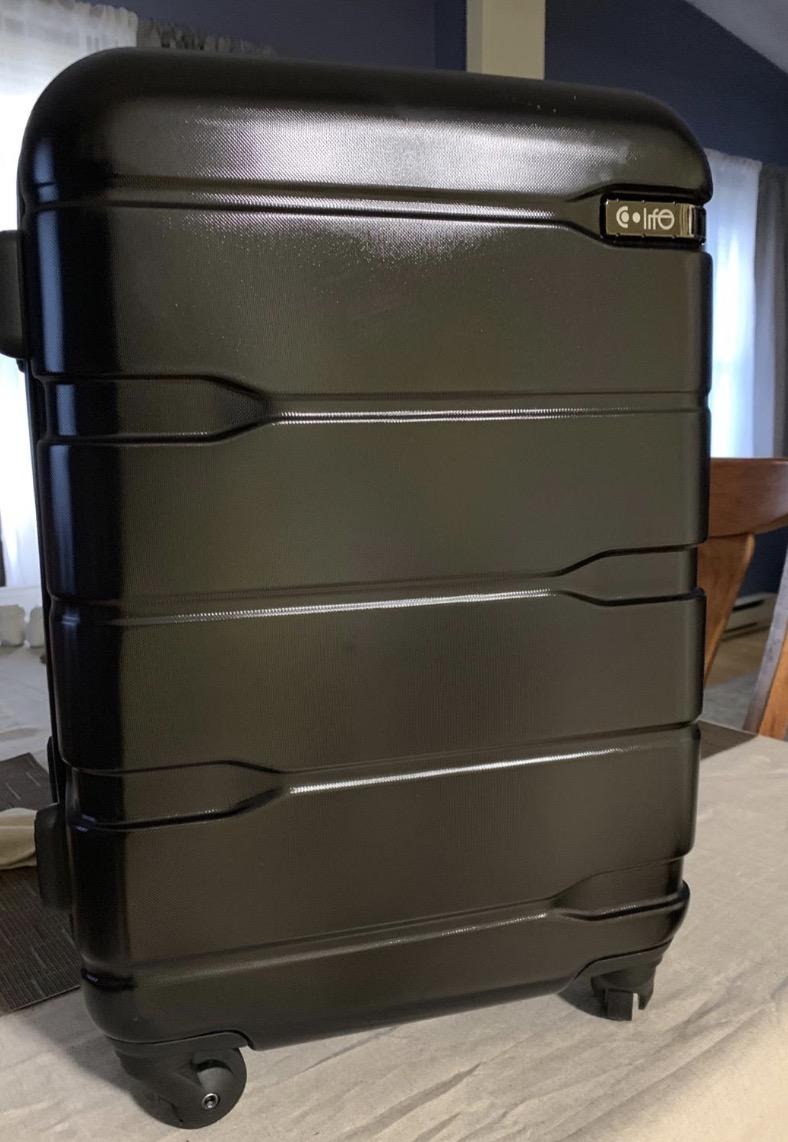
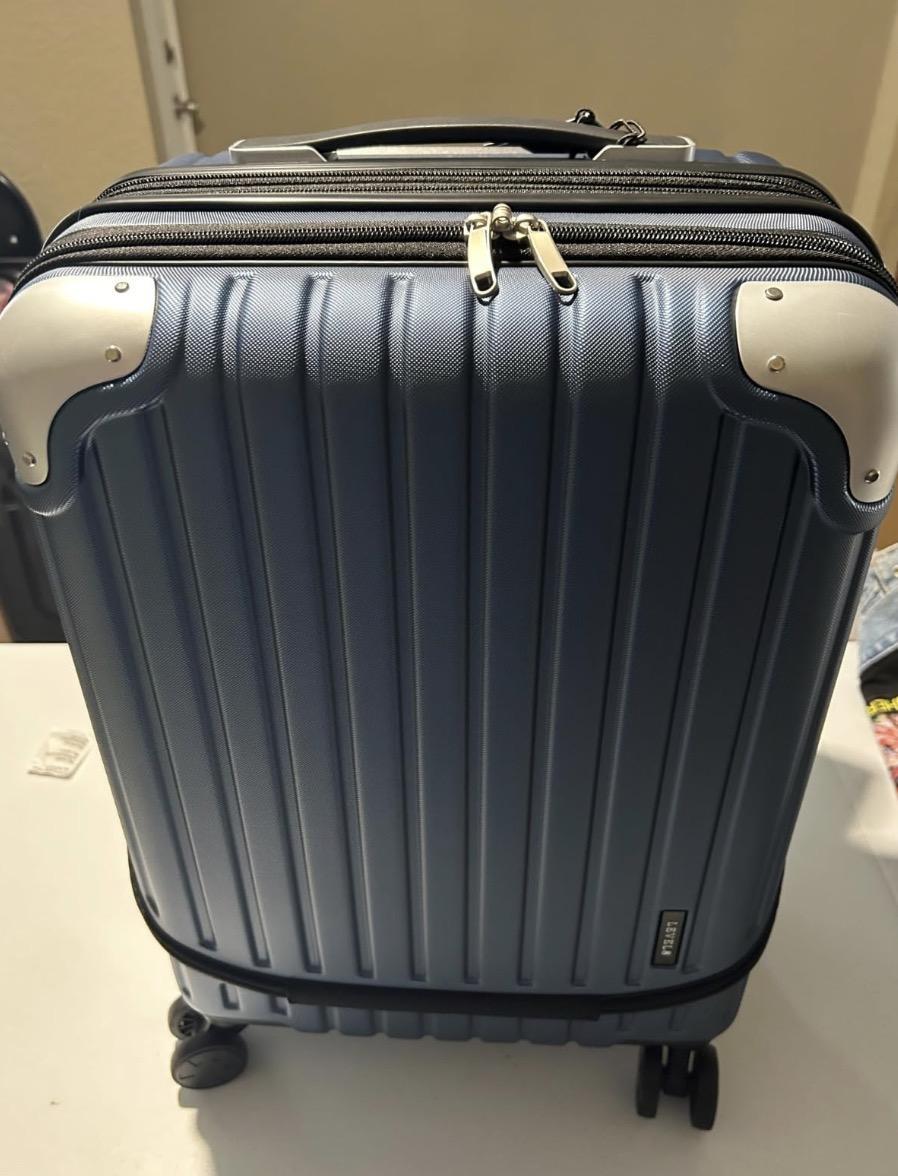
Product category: items_tea
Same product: no